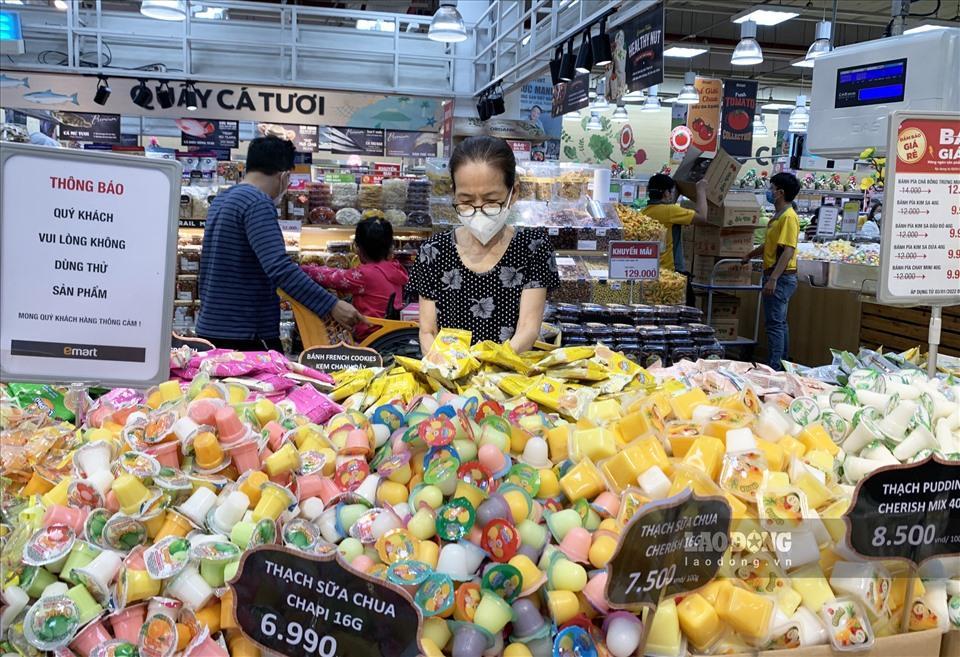
có một người phụ nữ đeo kính đang đứng trước quầy hàng bán thạch